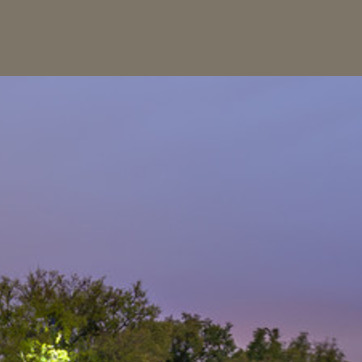
Material: sky